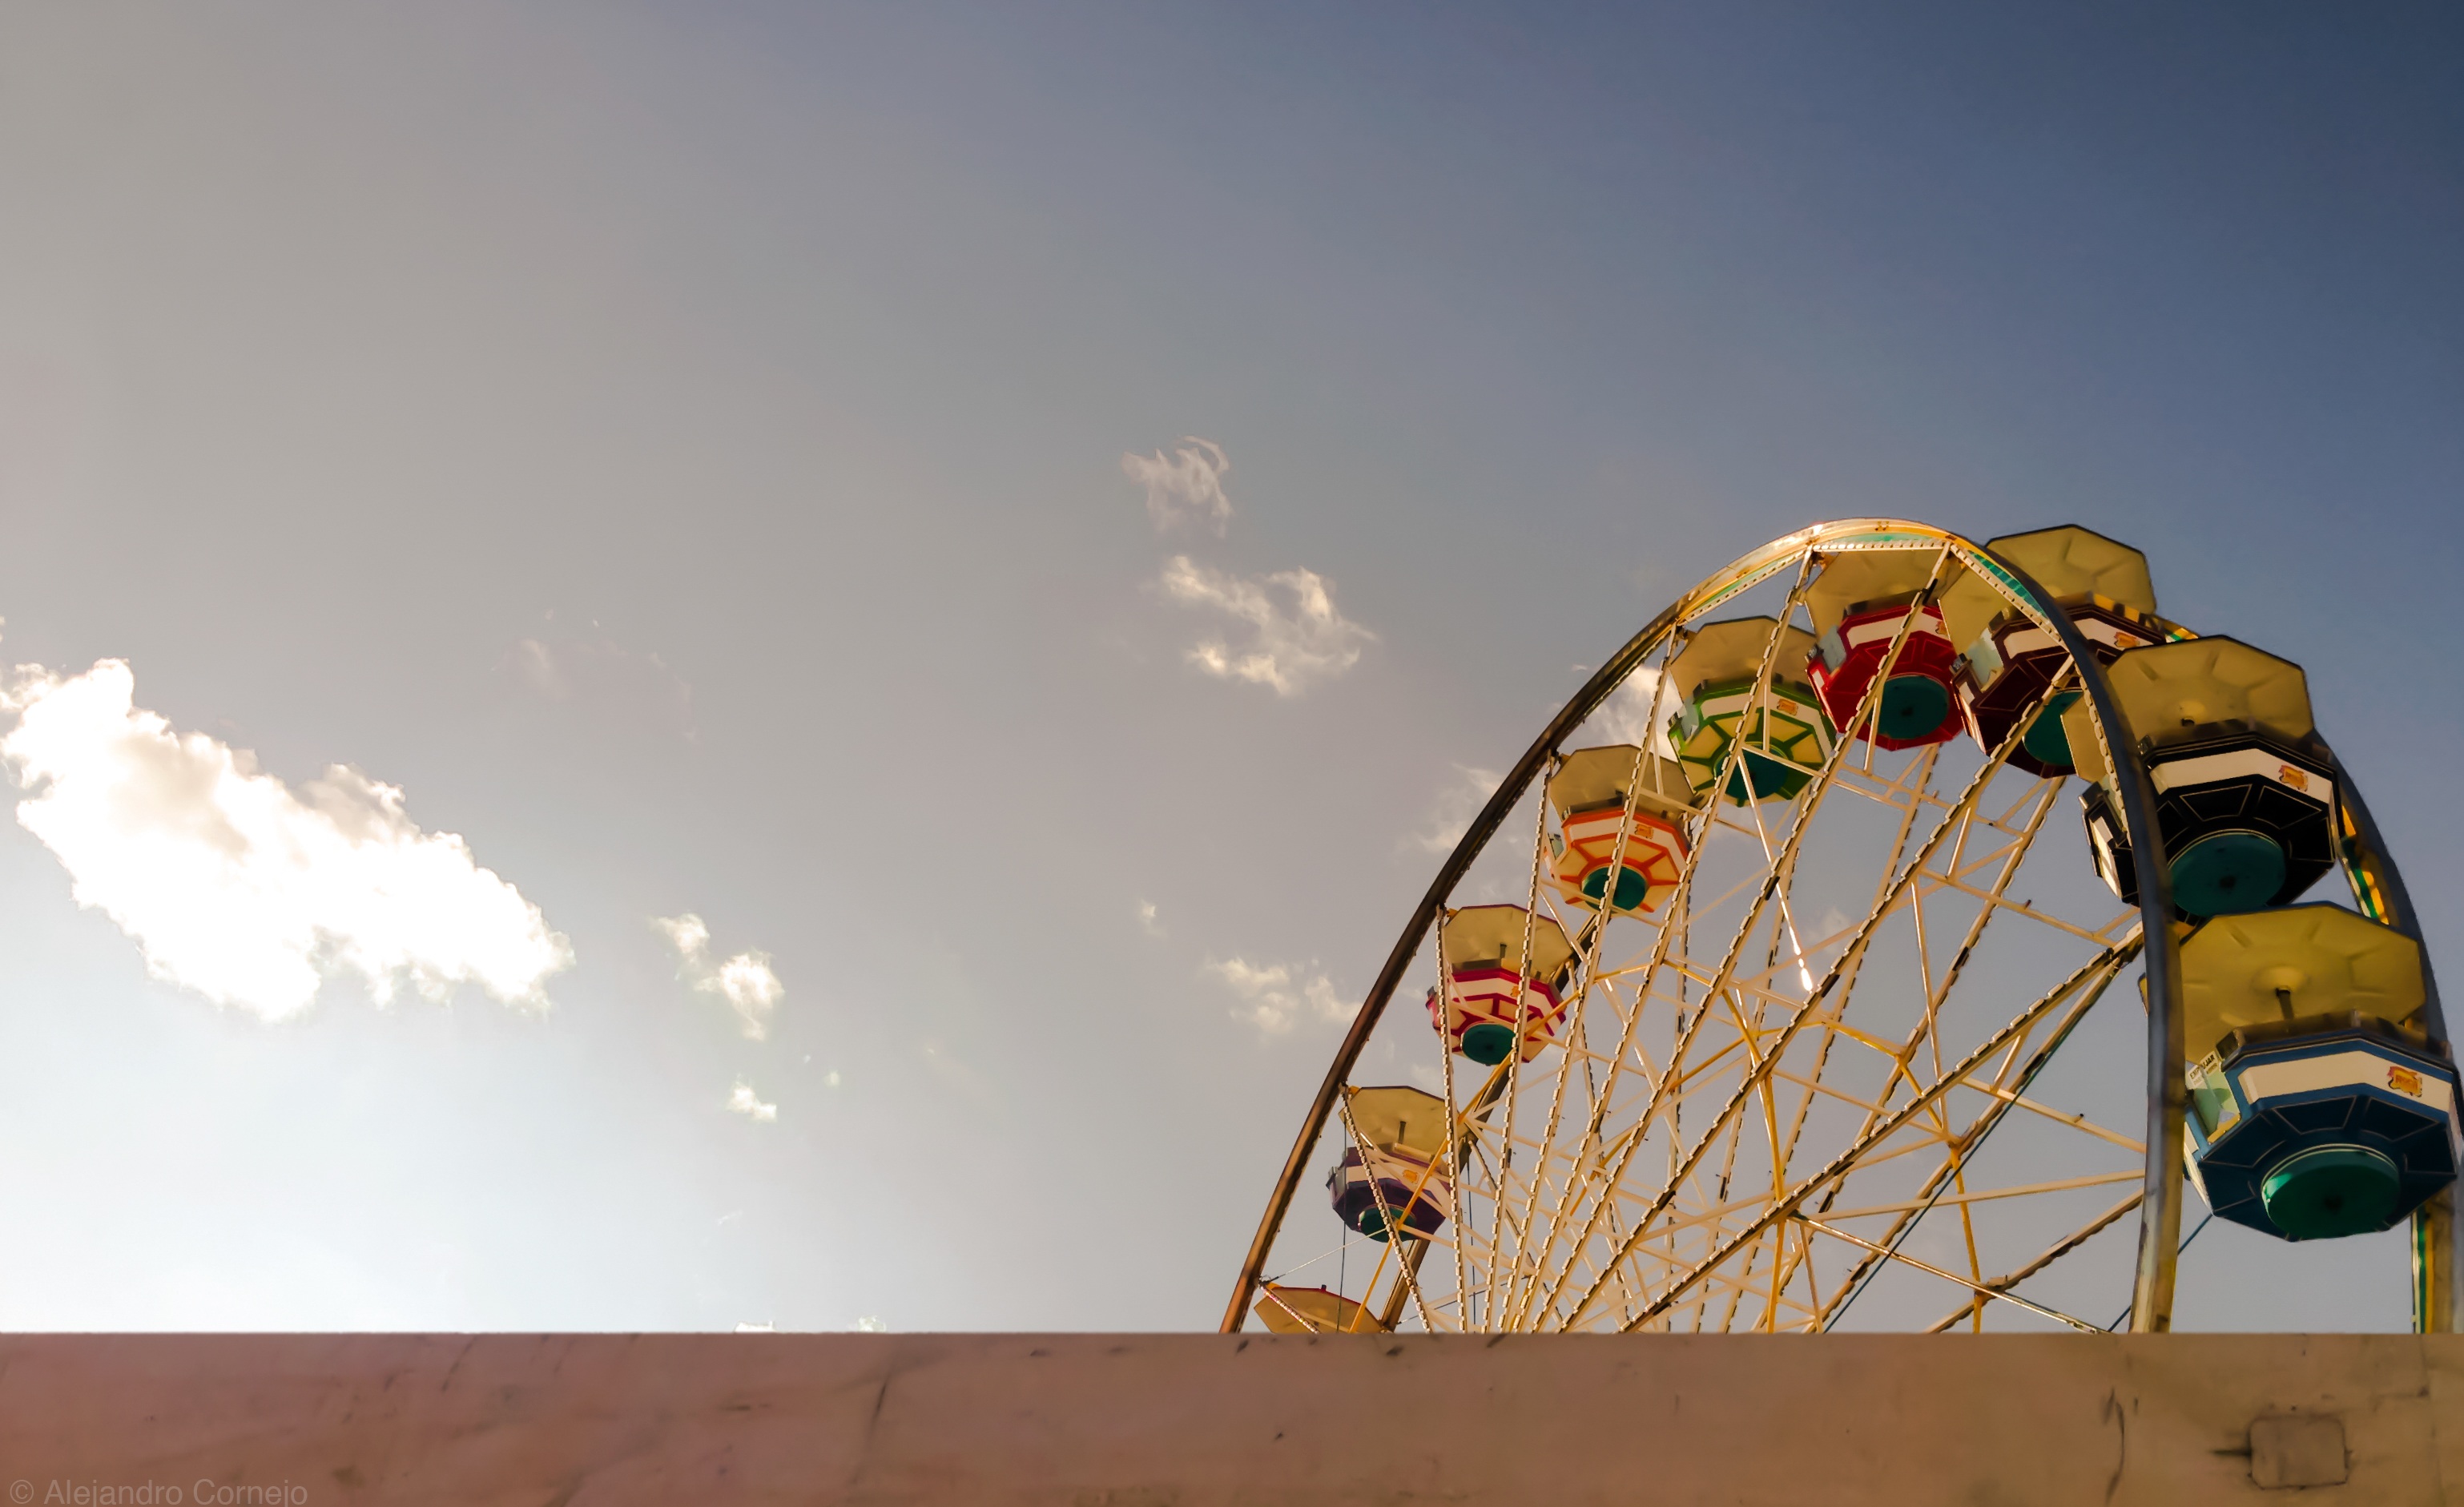
light, sky, wheel, play, round, recreation, celebration, orange, pattern, ferris wheel, carnival, amusement park, park, ride, carousel, blue, attraction, colorful, speed, movement, childhood, festival, fun, design, happy, circular, bright, joy, beautiful, day, magic, tourist attraction, amusement, funfair, spin, fortune, attractive, entertainment, rotating, sun set, amusement ride, outdoor recreation, wheel of fortune, atmosphere of earth